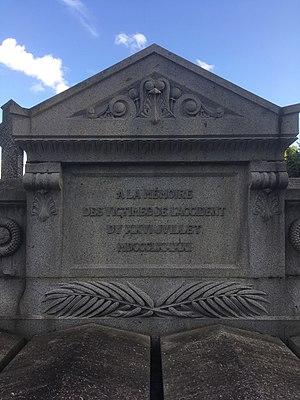
Monument à la mémoire des morts de l'accident de train du 26 juillet 1891, à Saint-Mandé, France.
L’accident ferroviaire de Saint-Mandé a eu lieu le dimanche 26 juillet 1891 dans la gare de cette commune limitrophe de Paris, alors située dans le département de la Seine, sur la ligne dite de Vincennes exploitée par la Compagnie des chemins de fer de l'Est. Il frappa les esprits à la fois parce qu'il était survenu, comme celui de Meudon, lors du retour vers la capitale d'une foule endimanchée venant de passer une journée de détente dans une ambiance de fête, et parce que son lourd bilan en faisait l'un des accidents les plus graves depuis les origines du chemin de fer en France.